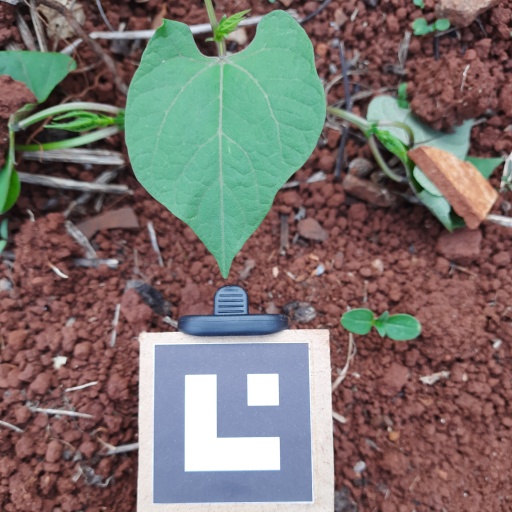
Observations: wavy surface, no eating holes, under shade